Fairchild Dornier 328JET

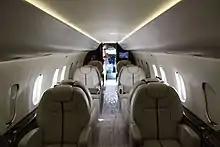
Interior of a 328JET. Note the business jet configuration

In December 2019, a total of 33 Dornier 328JET aircraft remained in airline service. The only operators remaining were Sun Air of Scandinavia with 14 aircraft, Key Lime Air and Ultimate Jetcharters with 14 aircraft combined, Taos Air operated by Advanced Air with 2 aircraft, and Calm Air, Sepehran Airlines, and Air Peace with 1 aircraft each.